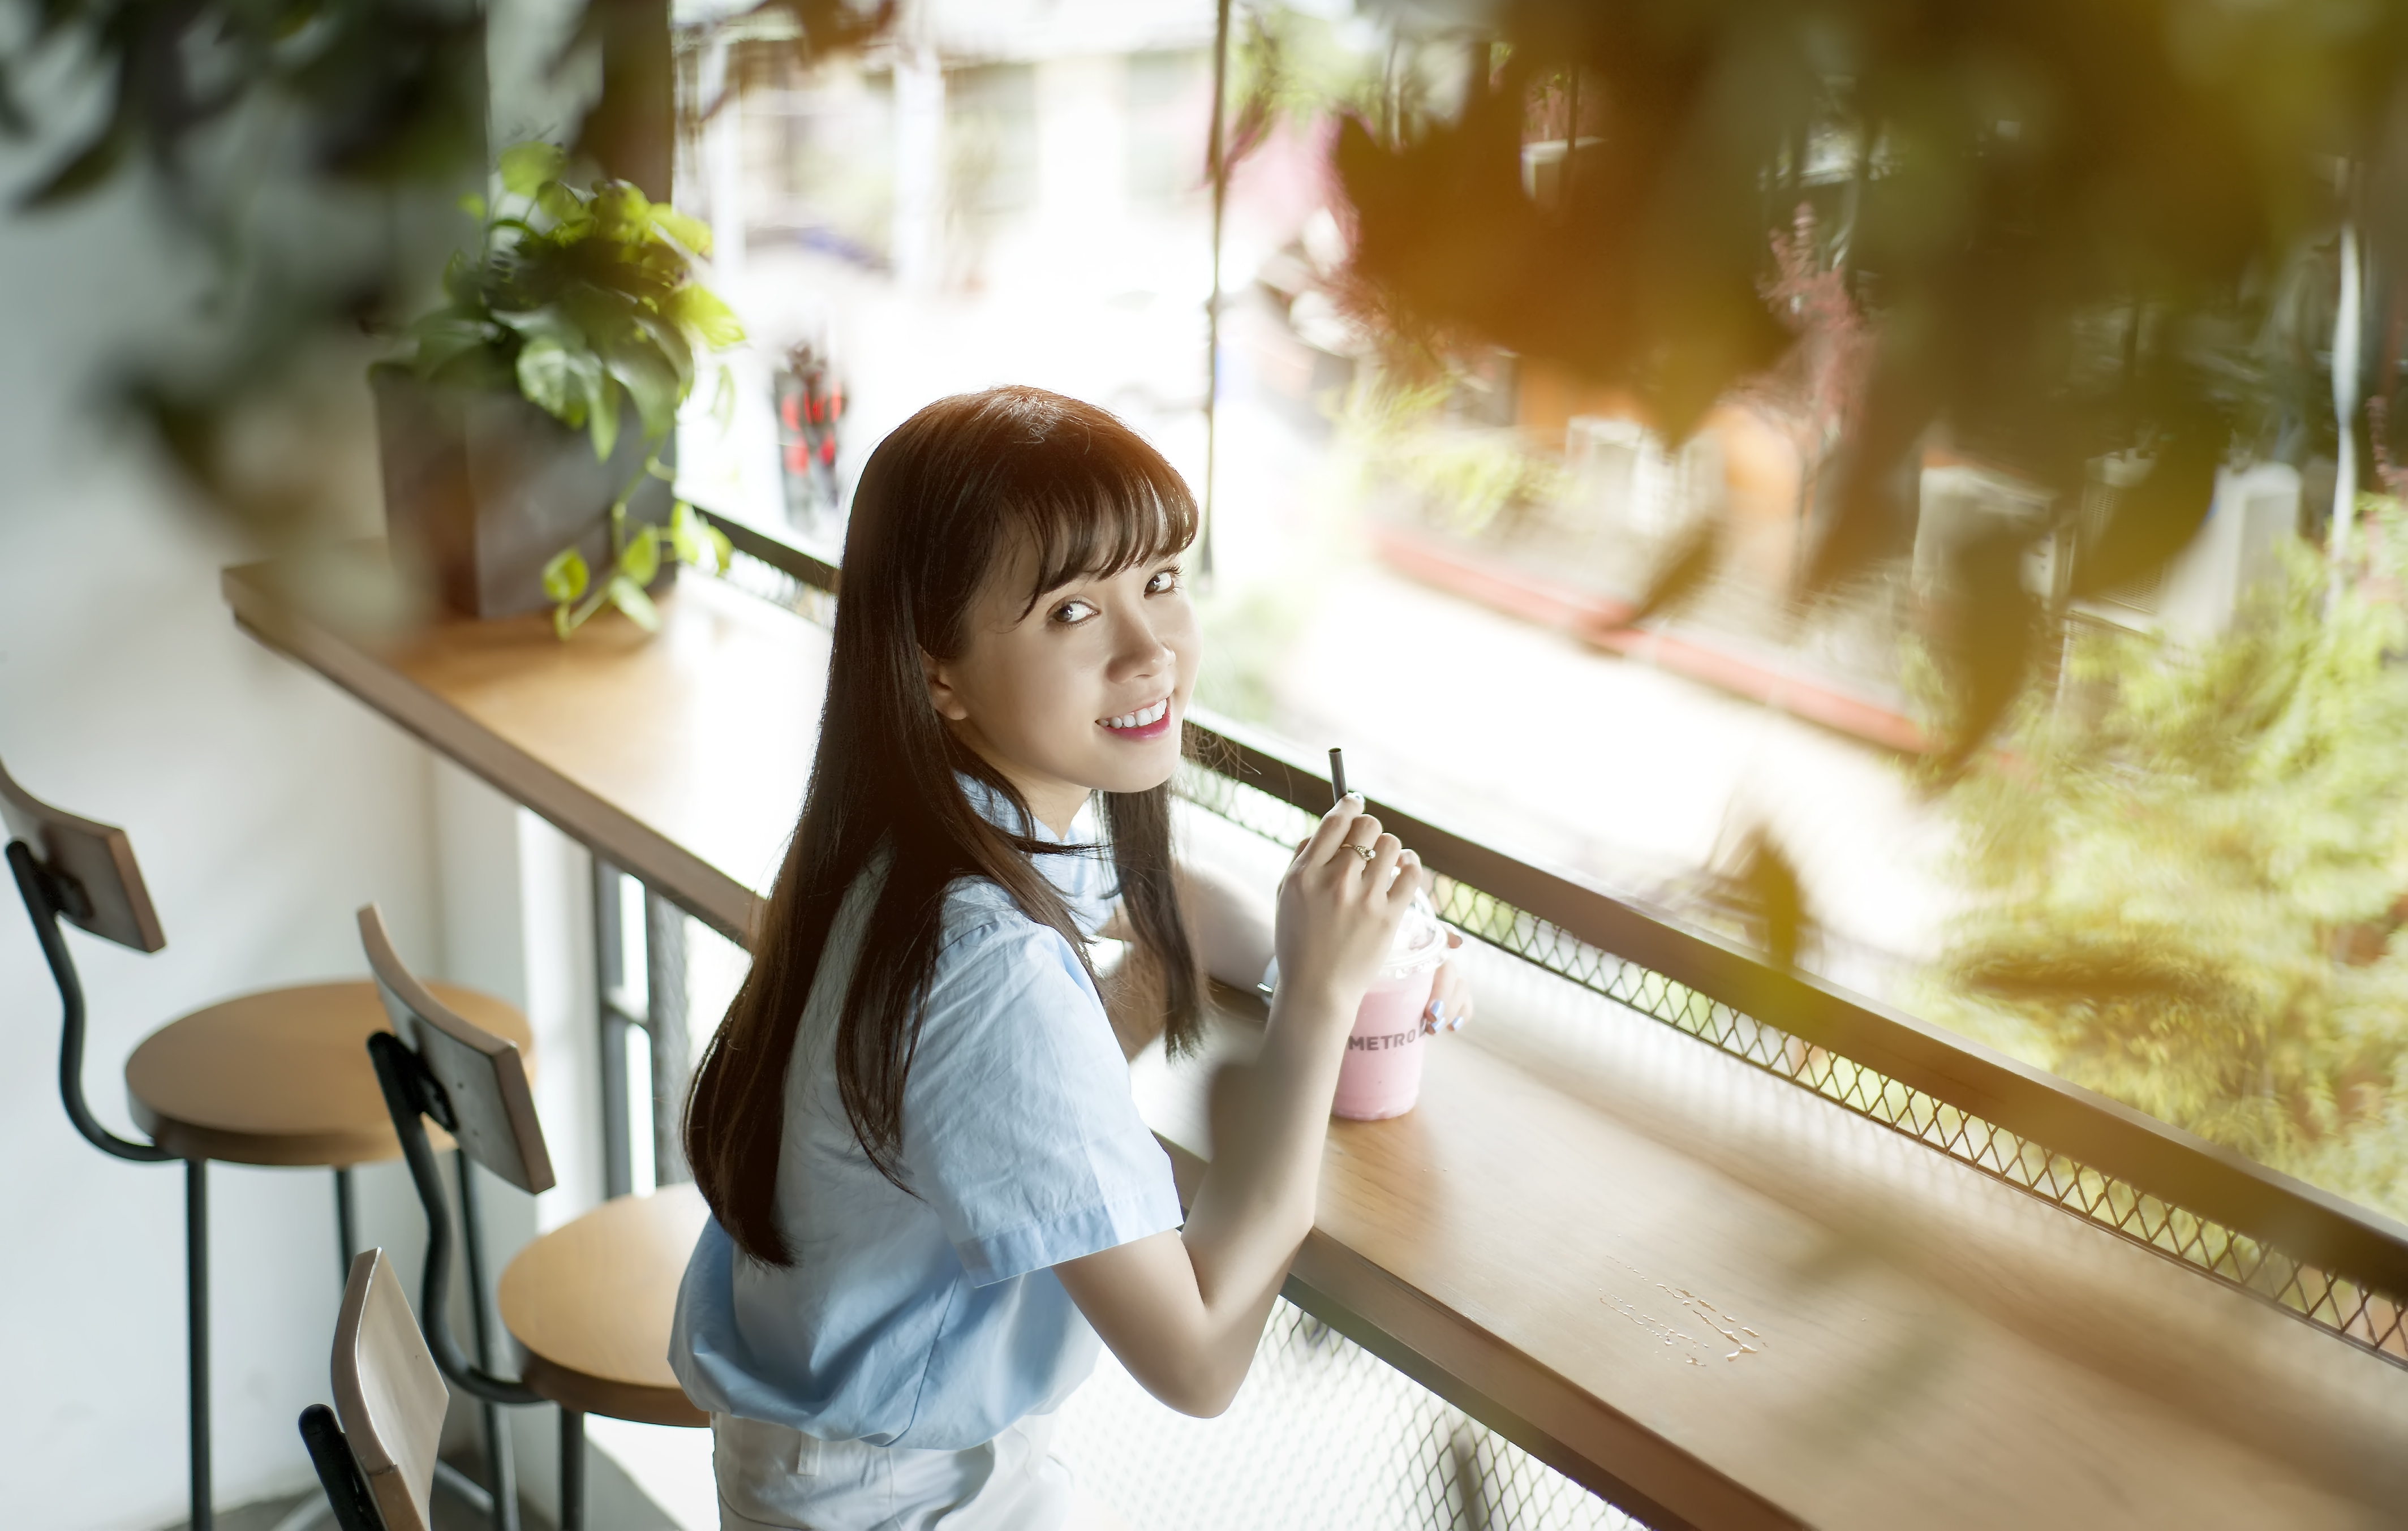
child